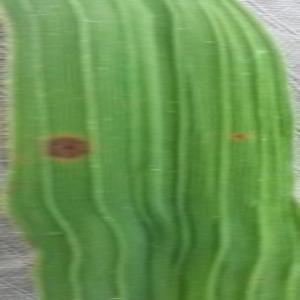
Disease: Brownspot